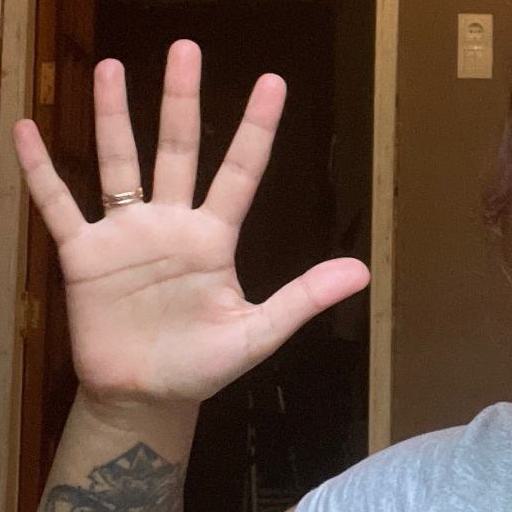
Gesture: palm